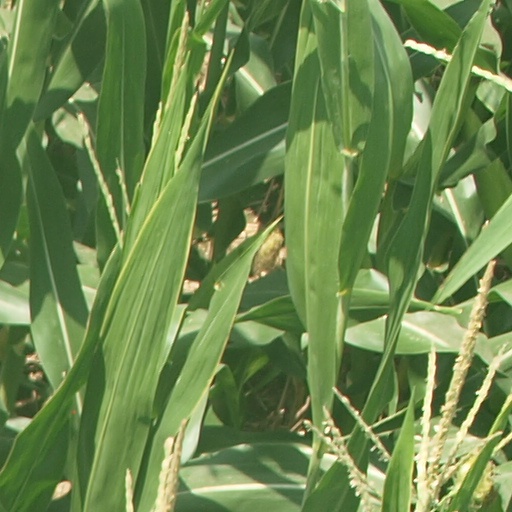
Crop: maize; corn